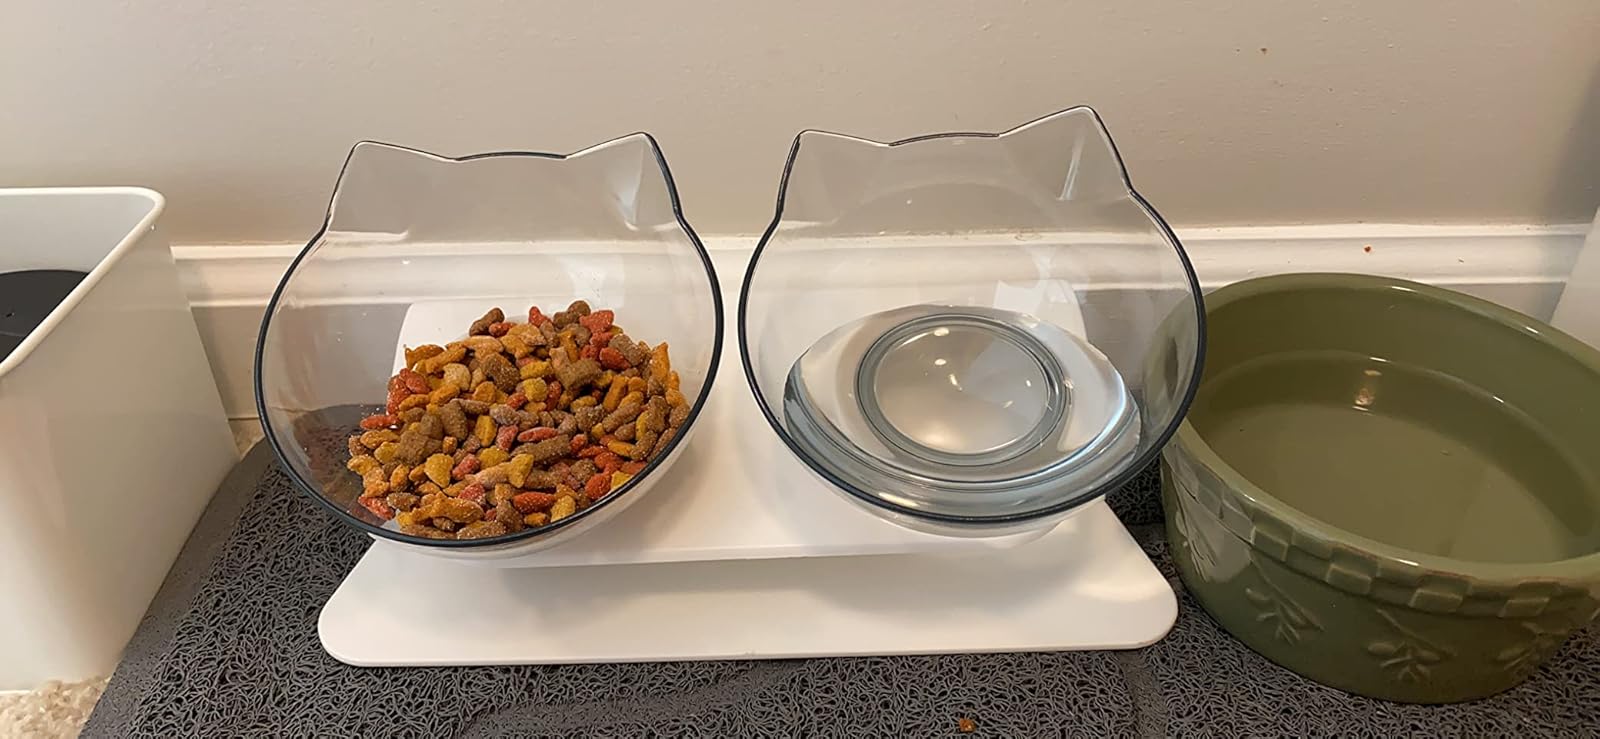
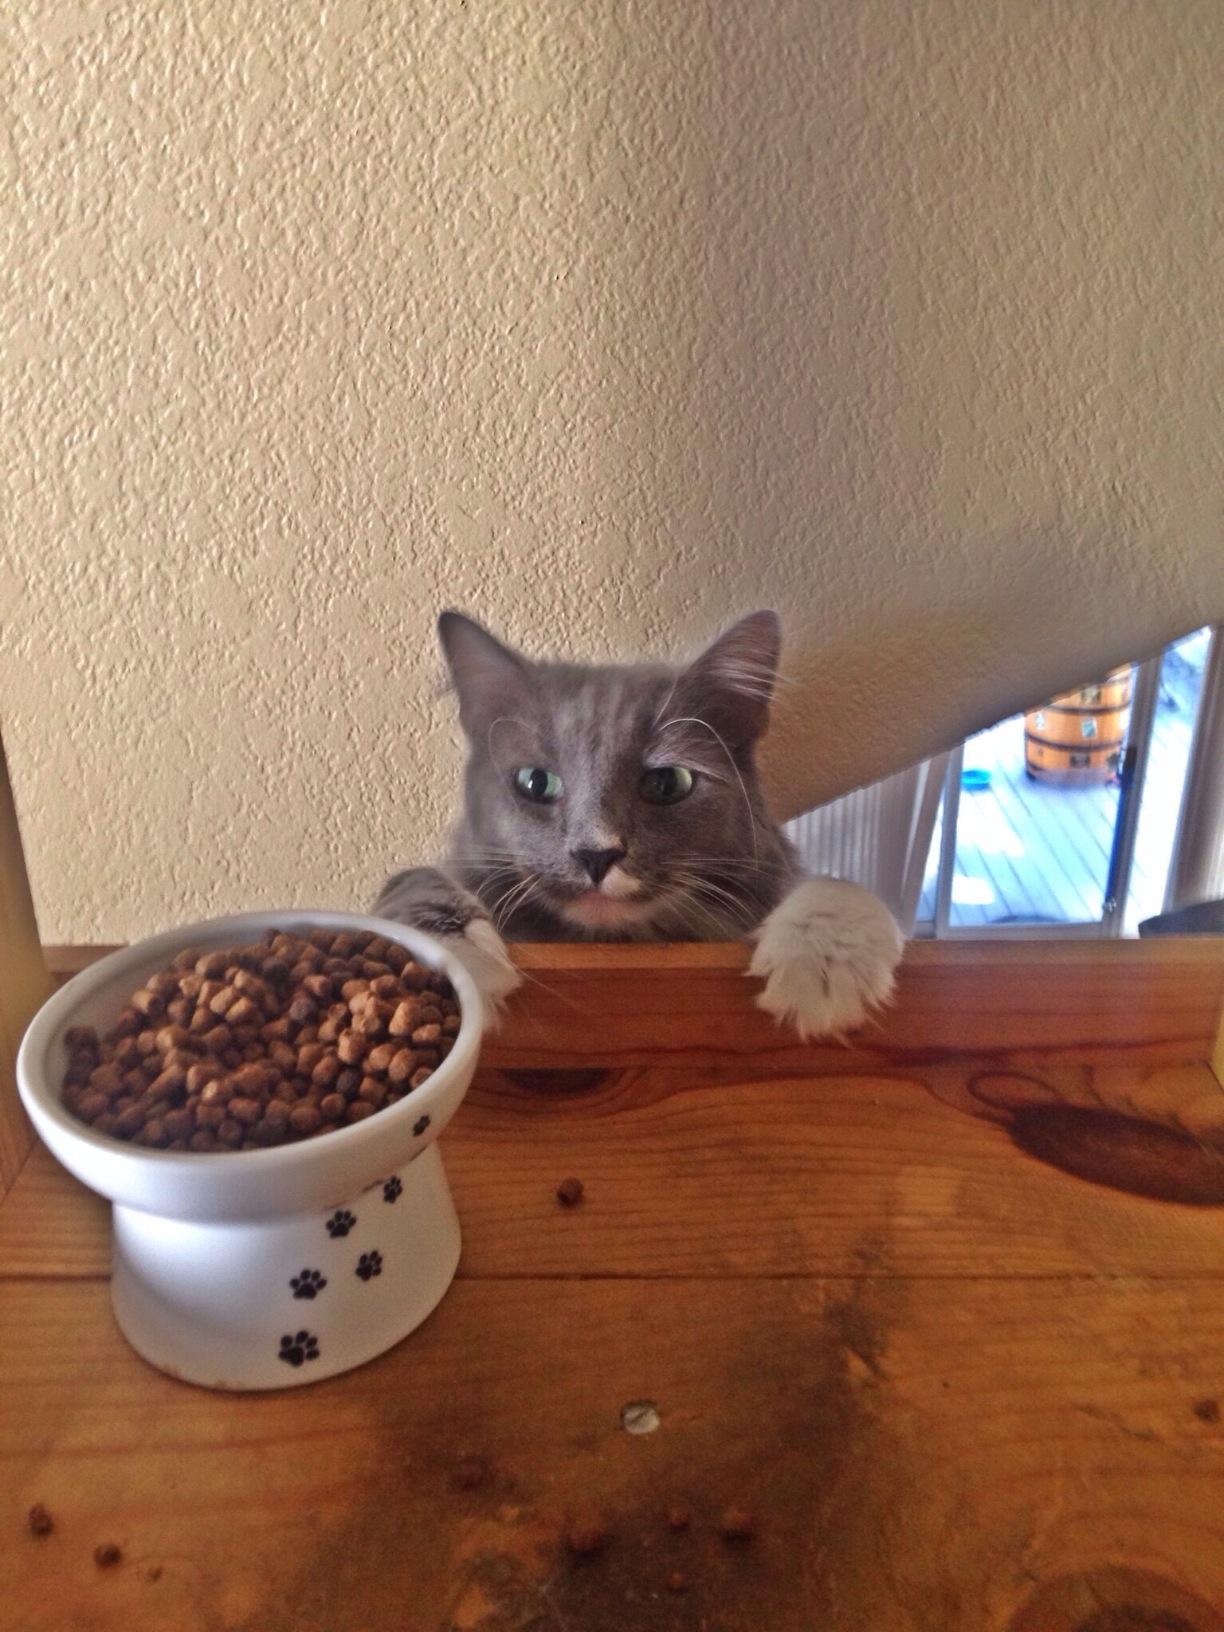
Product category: items_bowl
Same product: no